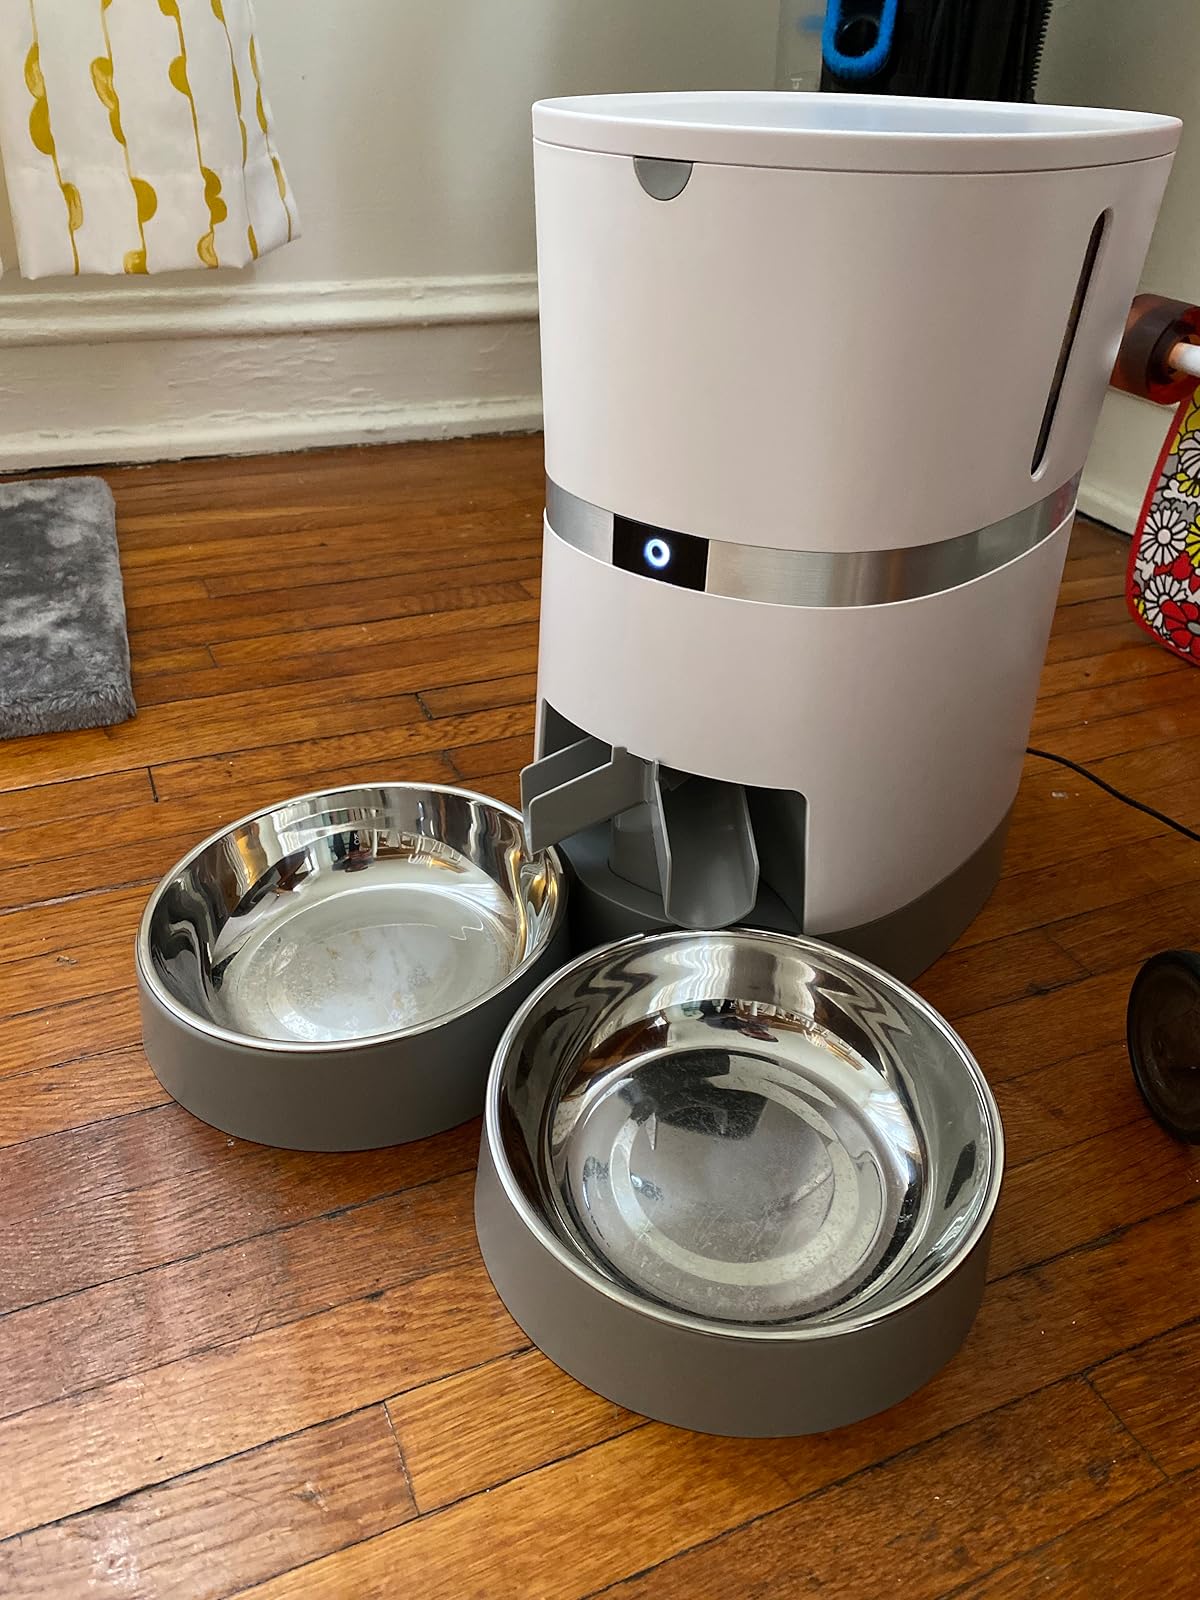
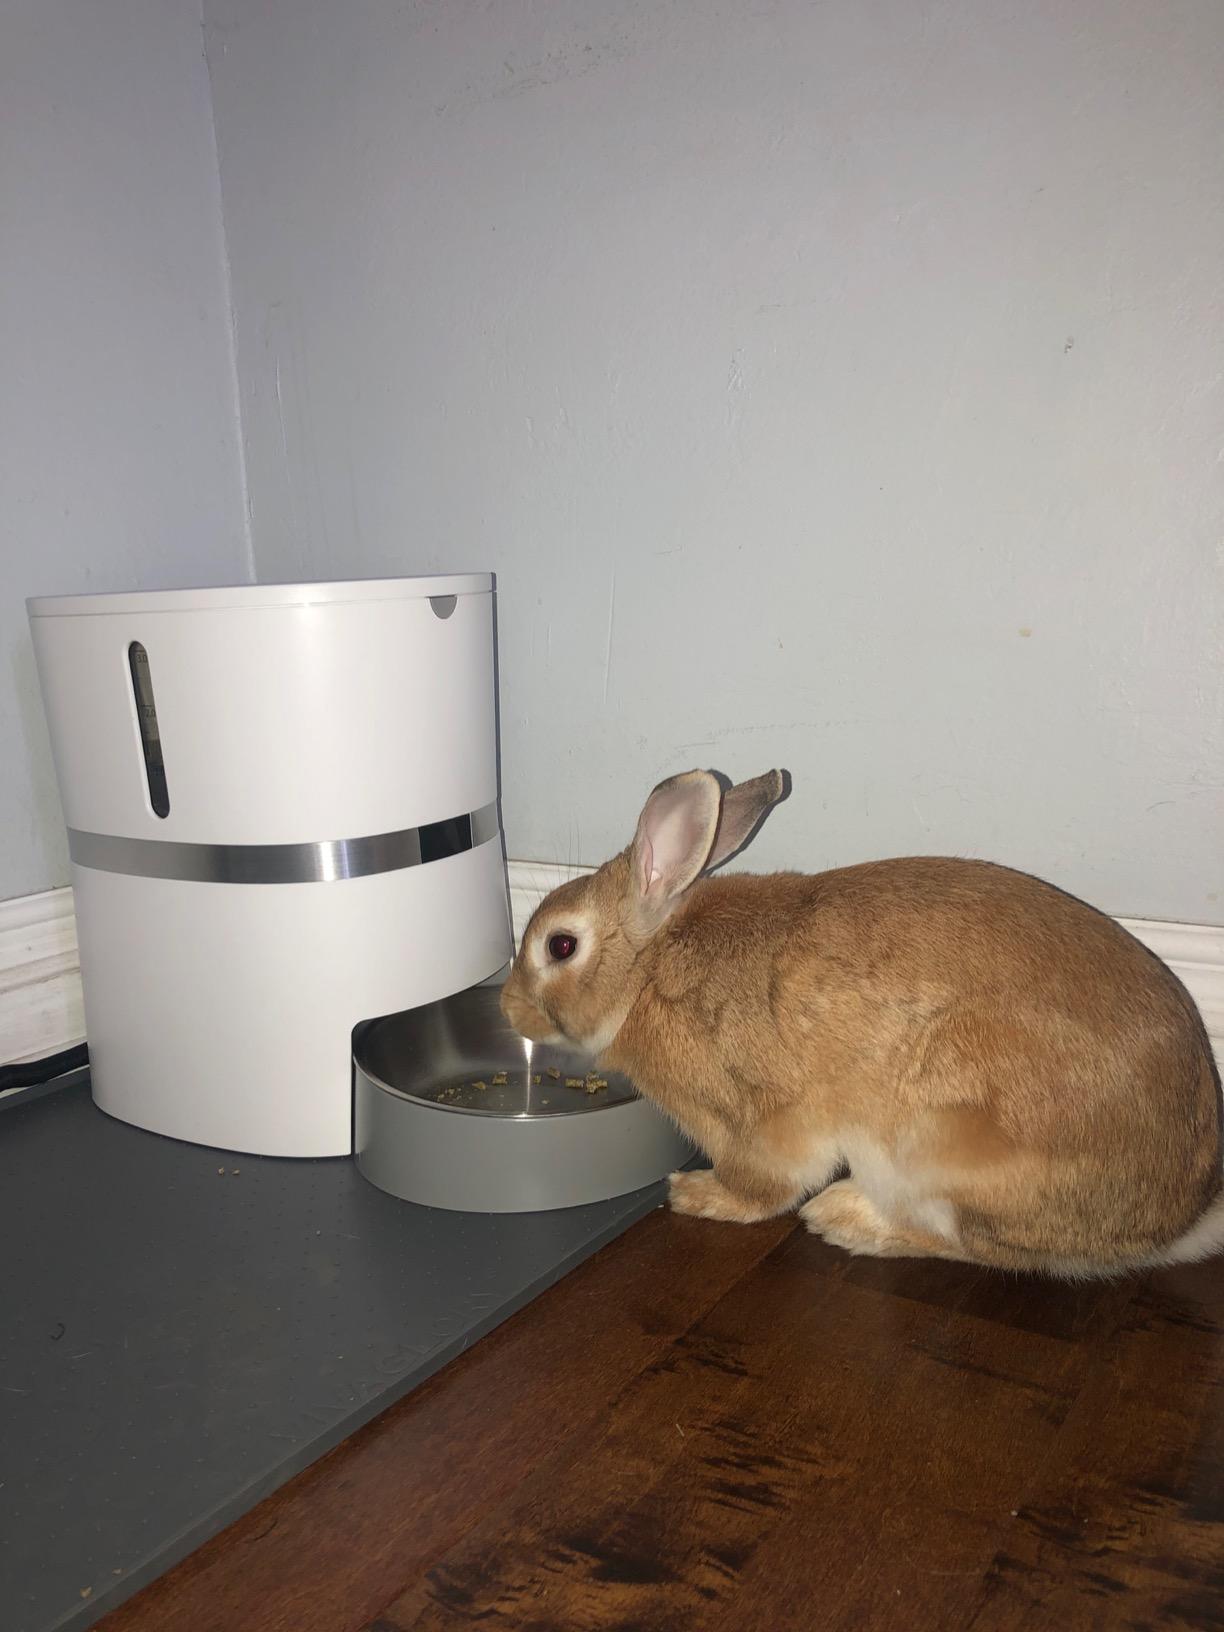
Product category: items_feeder
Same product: no